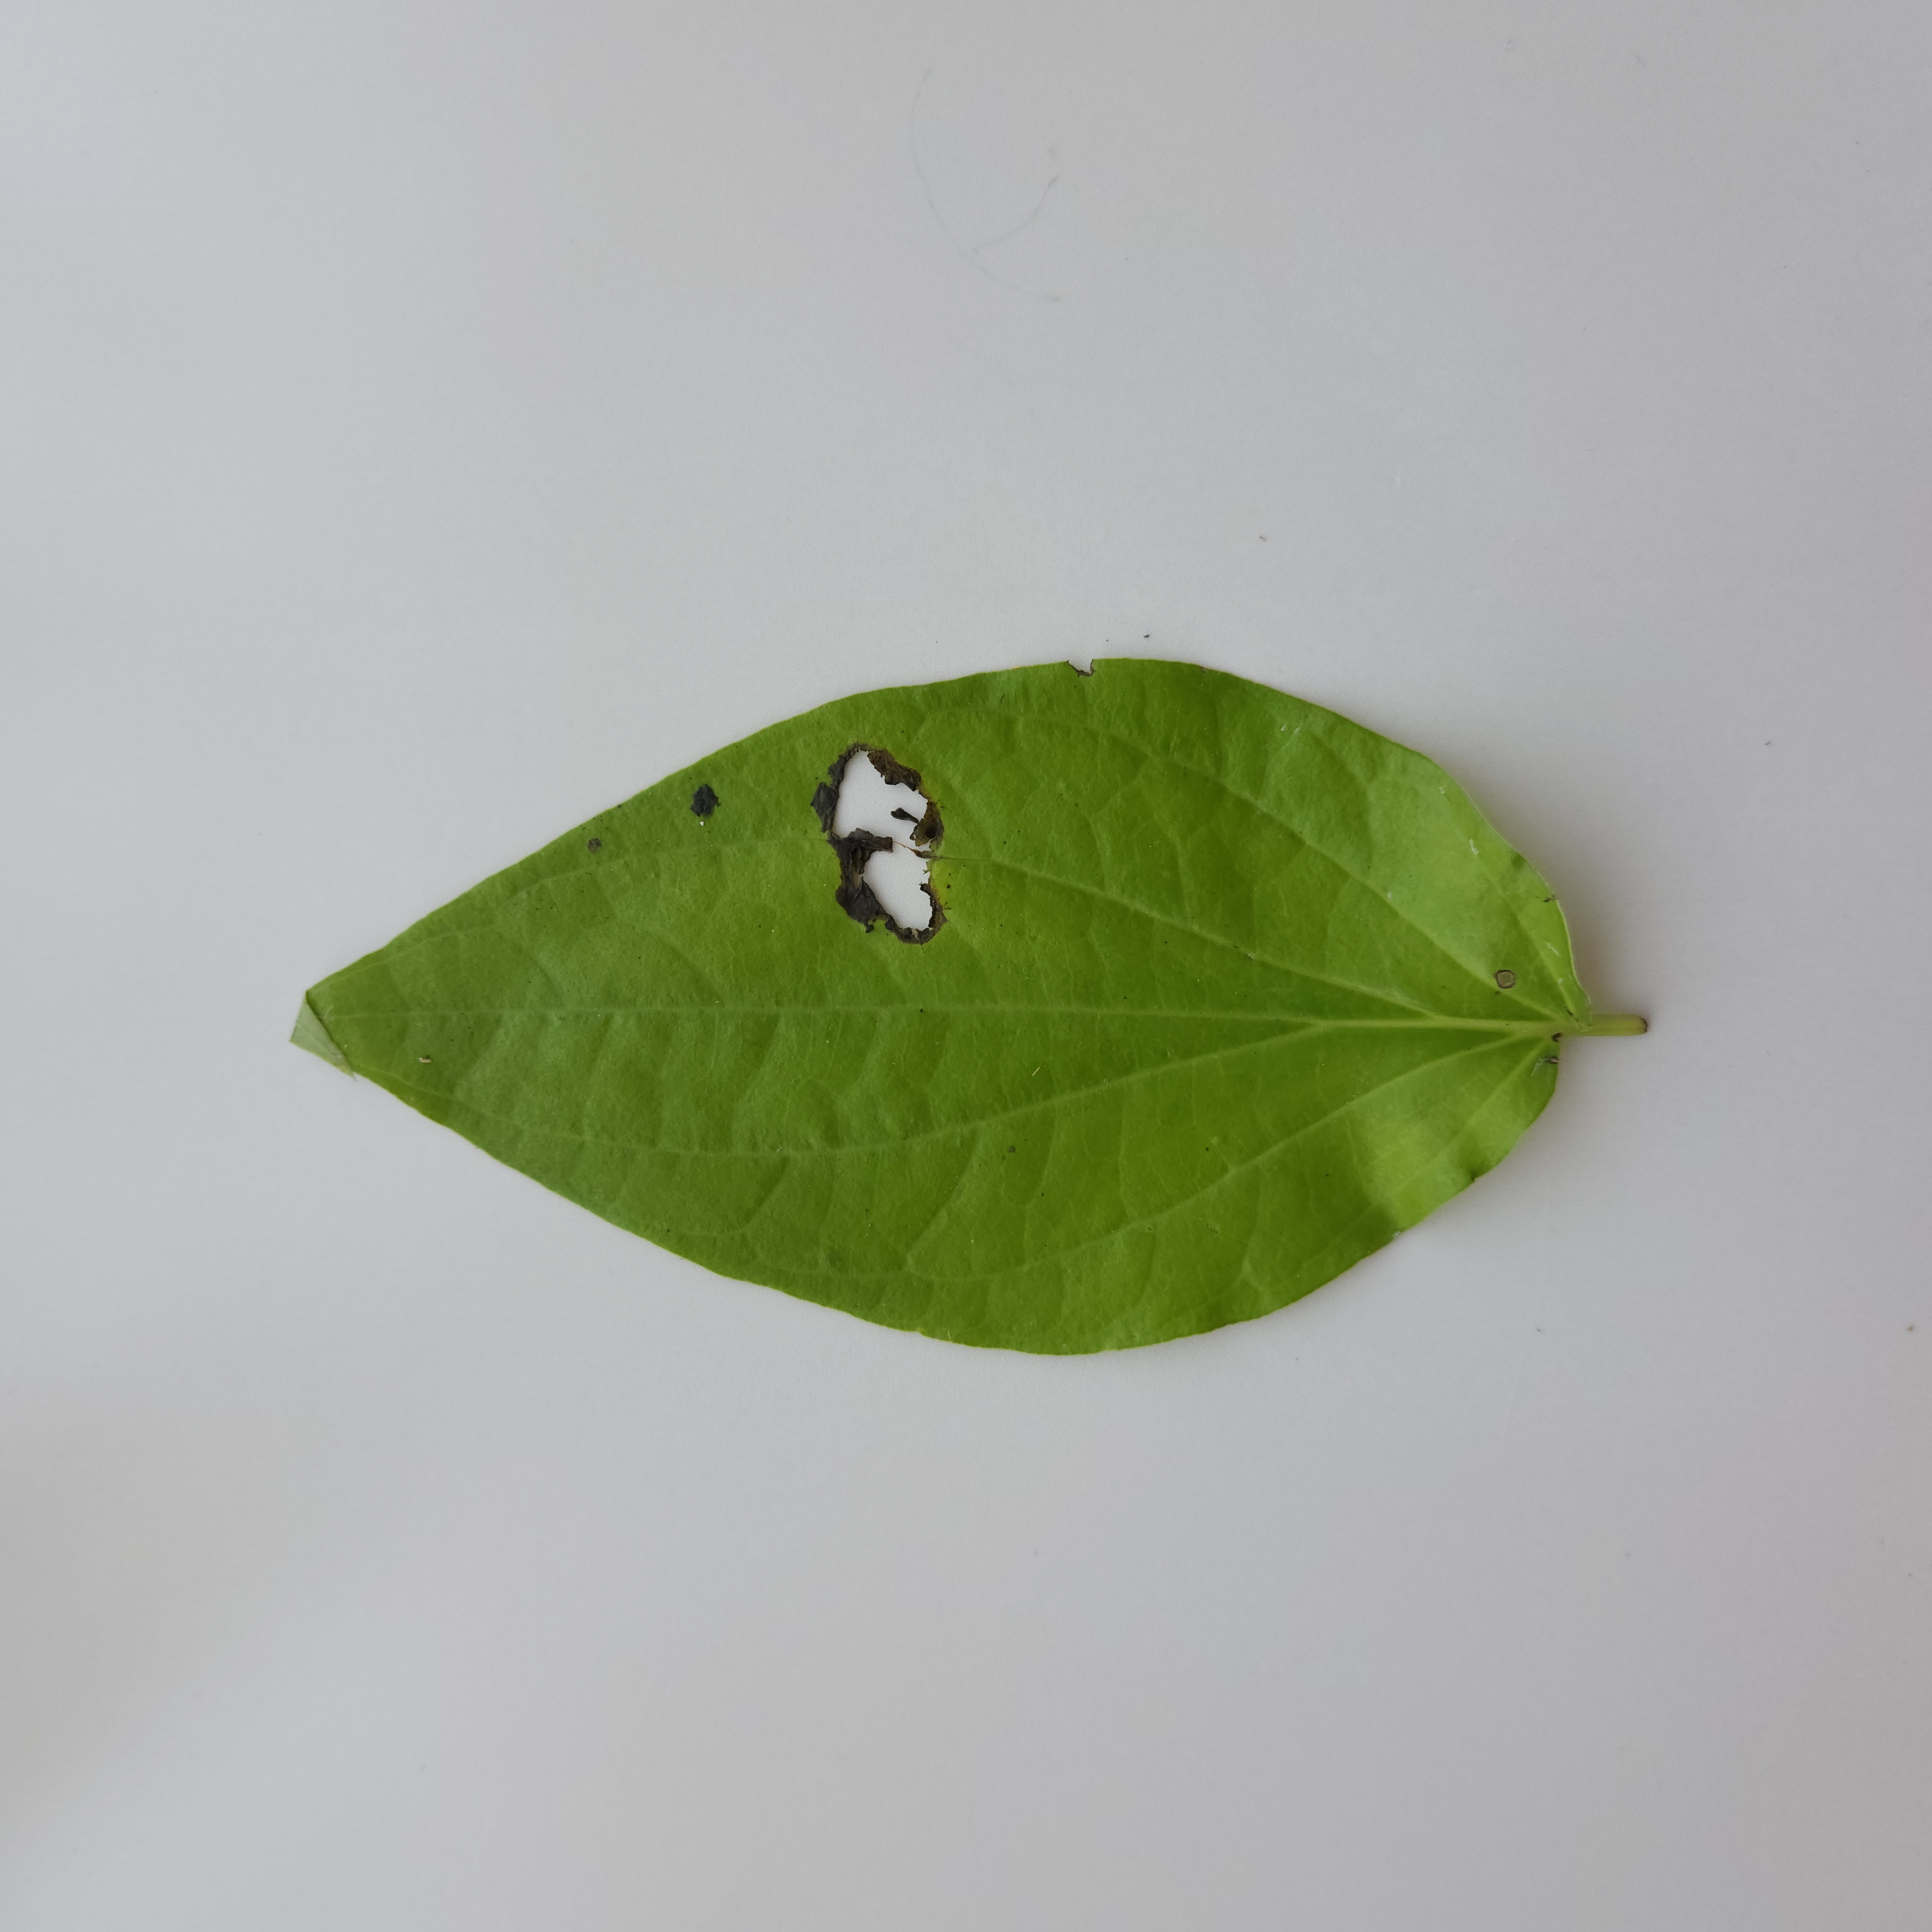
Label: Diseased